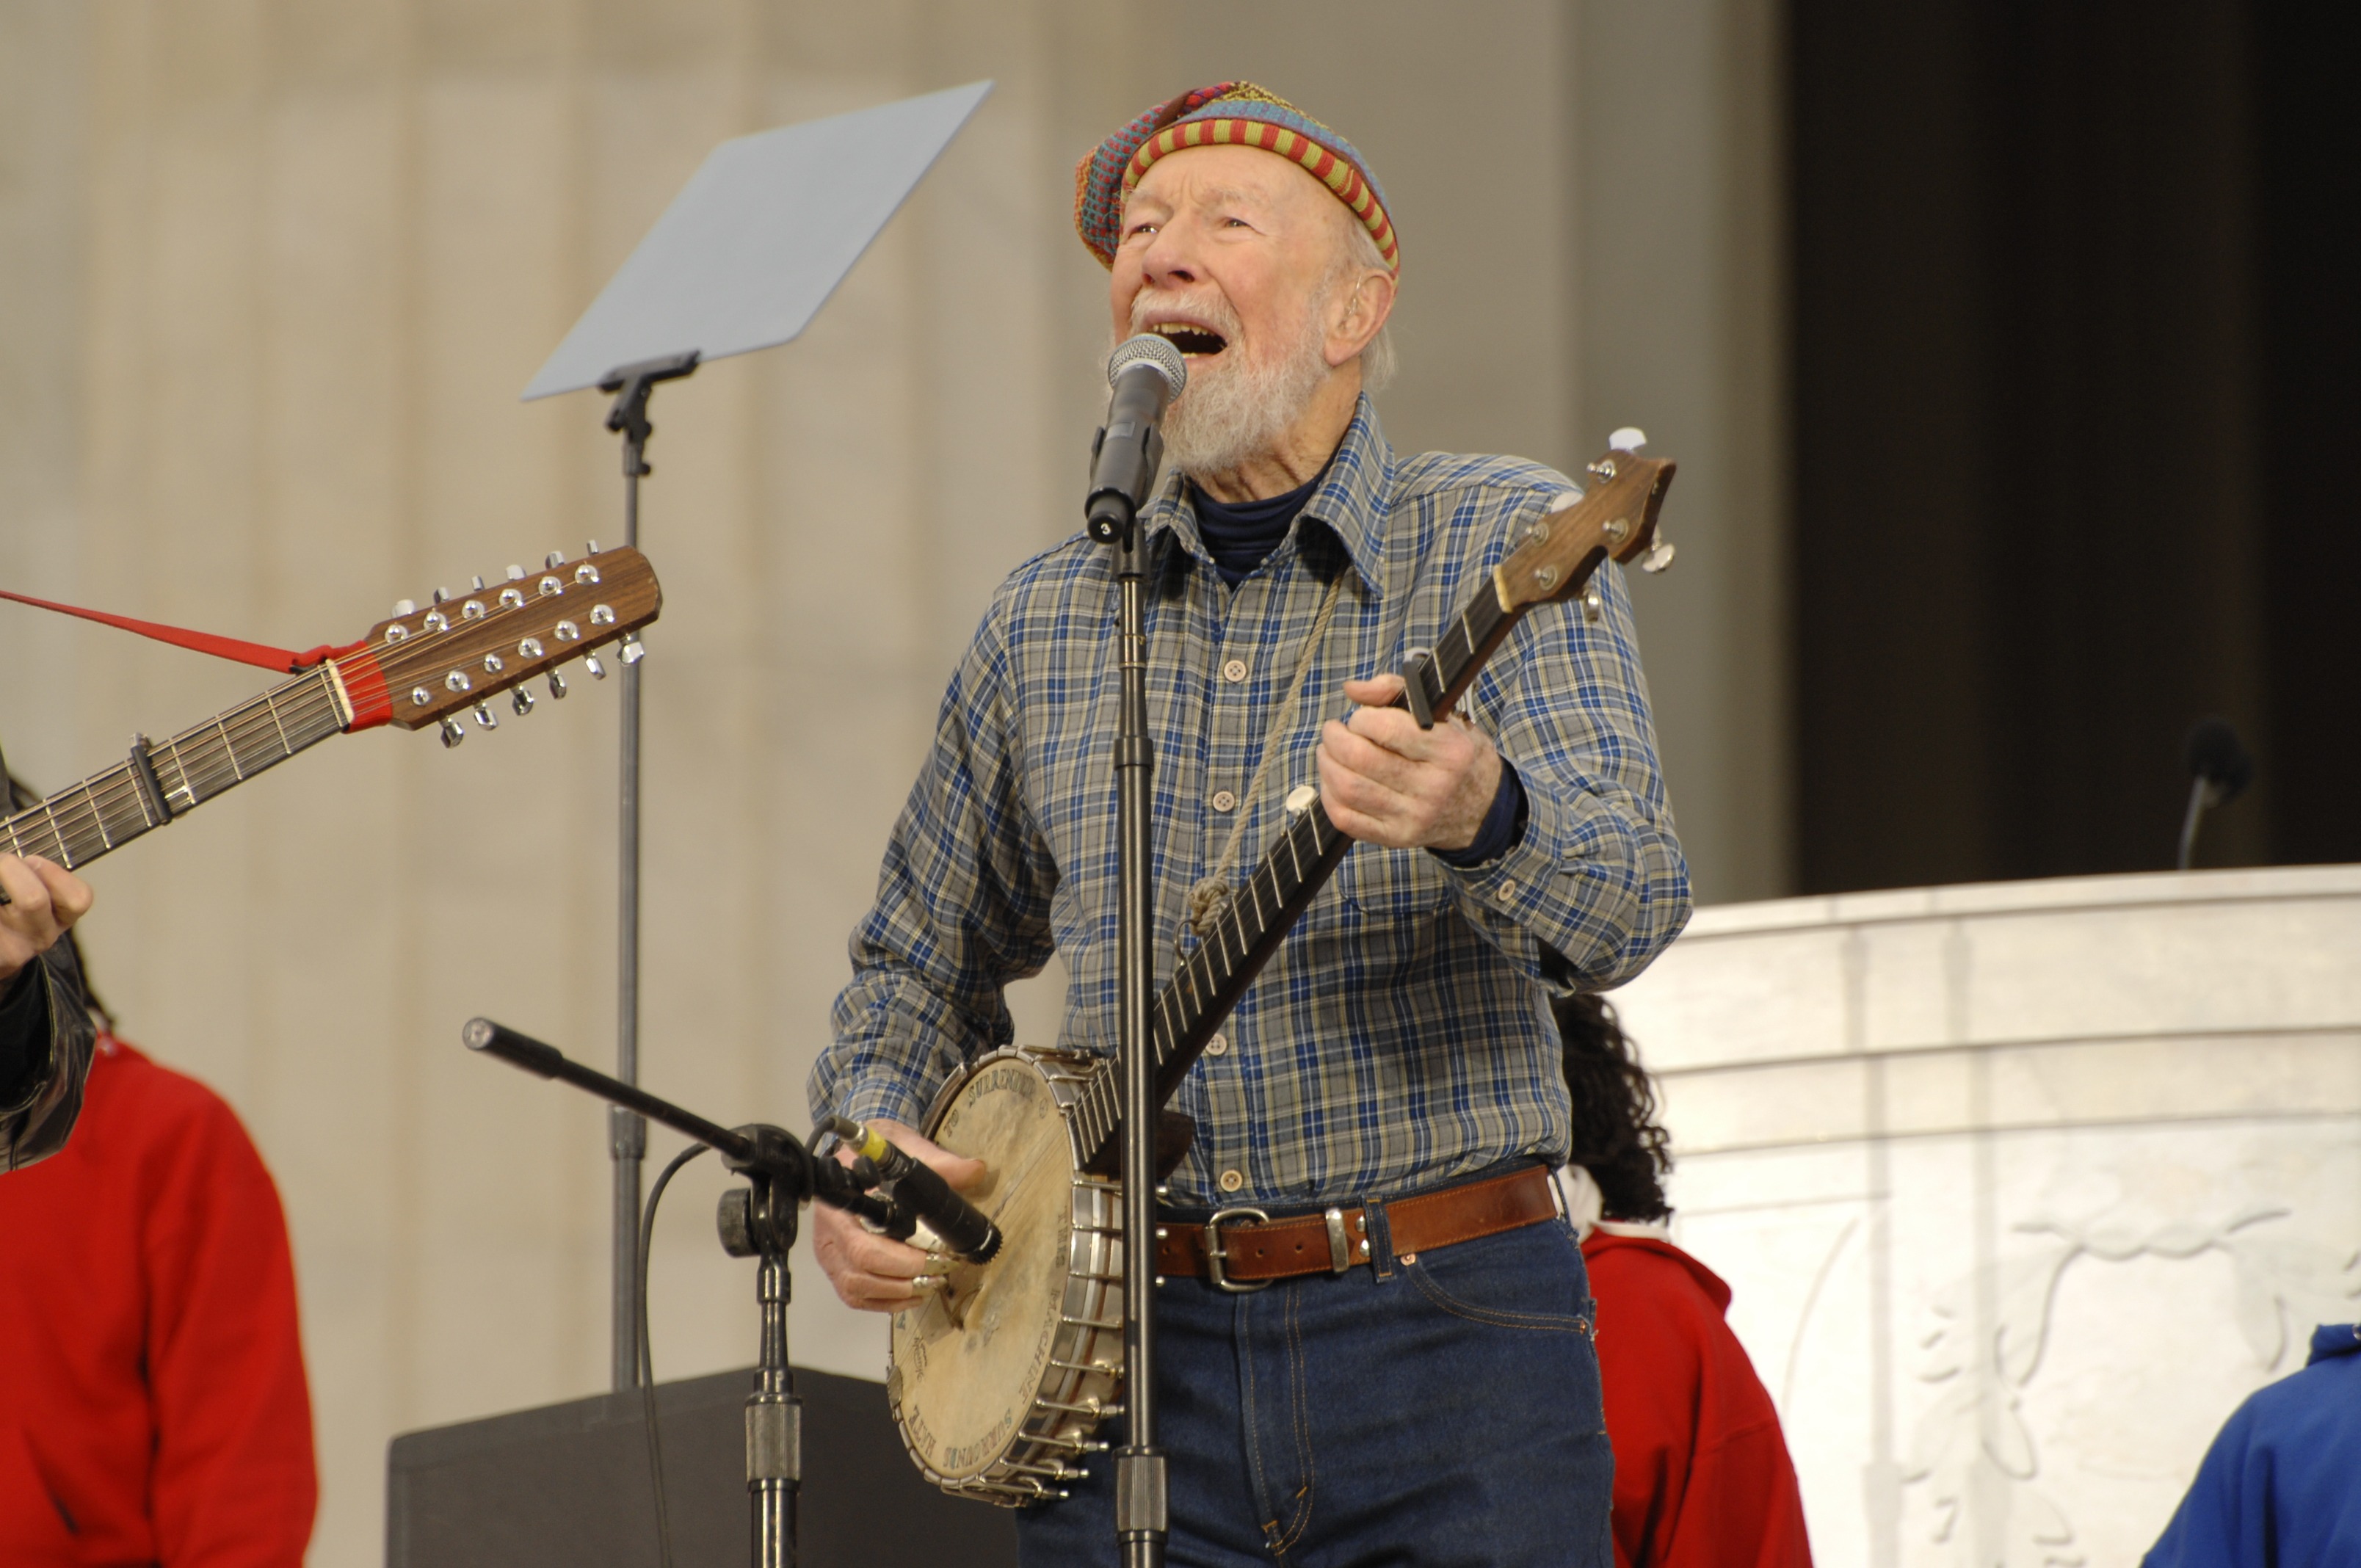
music, guitar, concert, playing, musician, performance art, performing, performance, singing, famous, guitarist, legend, entertainment, banjo, washington dc, performing arts, fiddle, entertainer, on stage, singer songwriter, folk music, string instrument, bowed string instrument, pete seeger